History of the Royal Navy (after 1707)

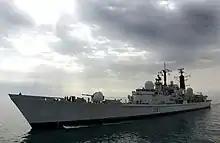
HMS "Edinburgh" on patrol in the gulf, March 2003

In 1962 a new became Britain's first nuclear-powered submarine. The following year, the Polaris Sales Agreement allowed Britain to purchase the Polaris missile from the United States, for the purpose of submarine based nuclear deterrent. The highly favourable terms came at a surprise to the British, and it represented a warming of relations which had been troubled in the immediate aftermath of the Suez crisis. In 1968 the first ballistic missile submarine was commissioned, armed with the new missiles. The Royal Navy later became wholly responsible for the maintenance of the UK's nuclear deterrent. Even so, the Labour government had announced in 1966 that Britain would not mount major operations without the help of allies, and that the existing carrier force would be maintained into the 1970s. Christopher Mayhew and Sir David Luce resigned in protest, but to no avail. Britain withdrew from the east of Suez, cancelling its planned CVA-01 large carrier, and other than Polaris focused on its NATO responsibilities of anti-submarine warfare, defending US Navy carrier groups in the GIUK gap. Polaris-armed submarines patrolled the North Atlantic from 1968 to 1996. The Polaris program was eventually abolished in favour of the newer Trident system.